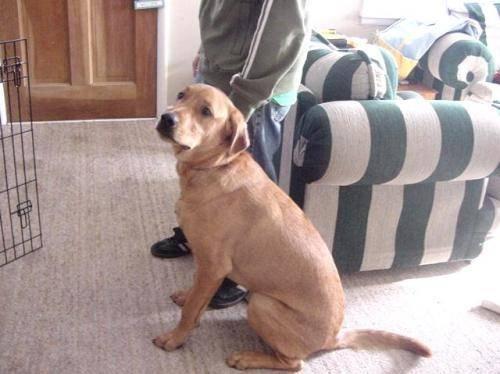
dog